Middletown, Kentucky

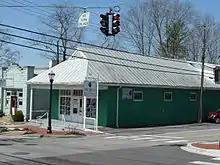
Bybee Pottery on Main Street

The age distribution was 21.4% under 18, 5.7% from 18 to 24, 24.3% from 25 to 44, 30.2% from 45 to 64, and 18.4% who were 65 or older. The median age was 43.8 years. For every 100 females, there were 85.6 males. For every 100 females age 18 and over, there were 80.0 males.